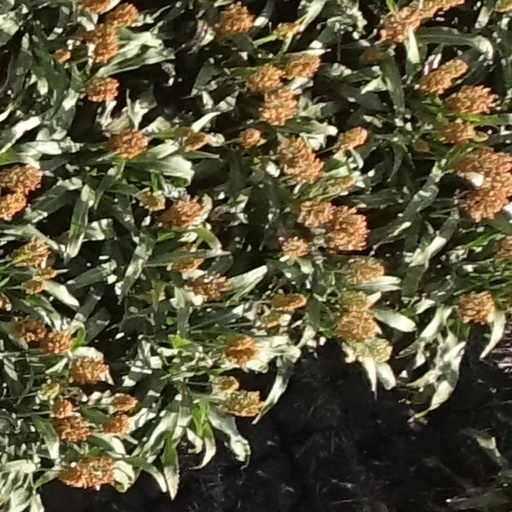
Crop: sorghum